Ropalidia marginata

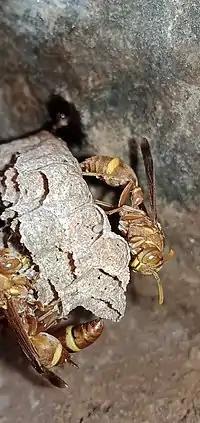
Foundress and an egg By Dulneth Wijewardana

The distribution of "R. marginata" extends as far west as Pakistan and as far east as New Guinea, Queensland, and some eastern Pacific islands. They are the most common social wasp in India. Although "R. marginata" has been studied extensively in India, there is a lack of literature about the animal in other parts of its range.